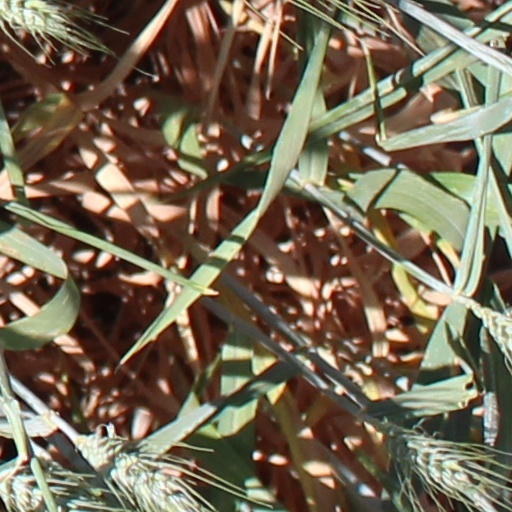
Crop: wheat